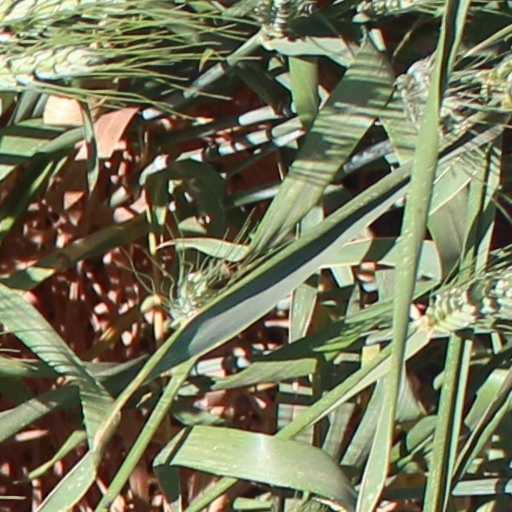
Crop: wheat